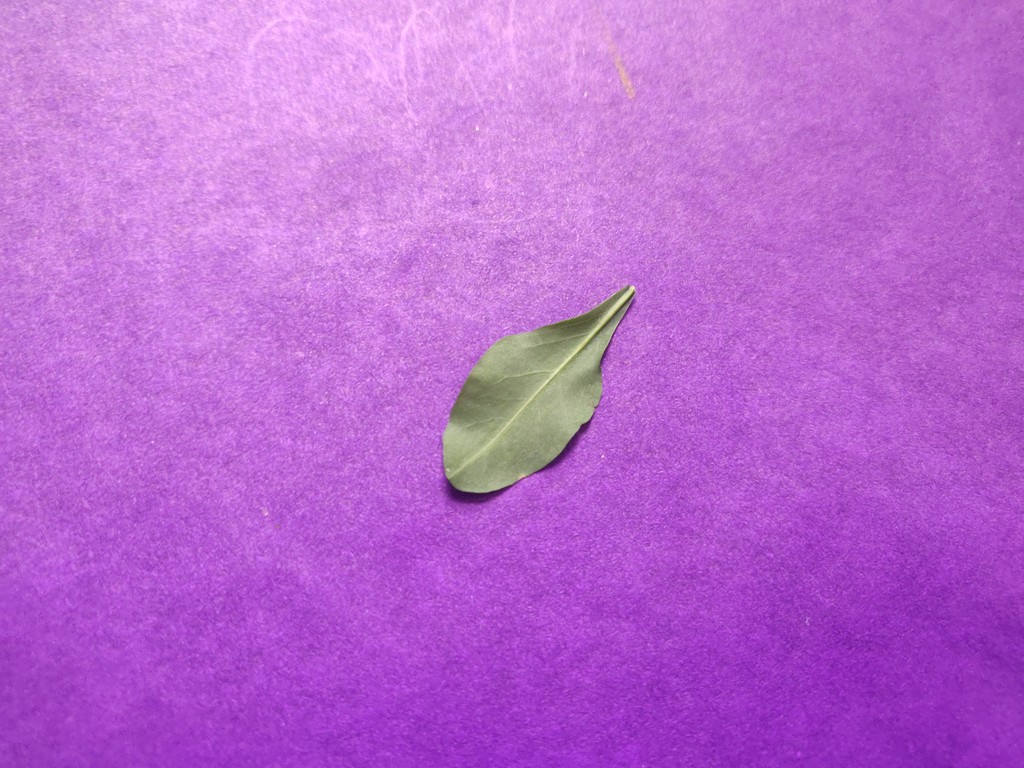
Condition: Healthy
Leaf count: single
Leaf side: back